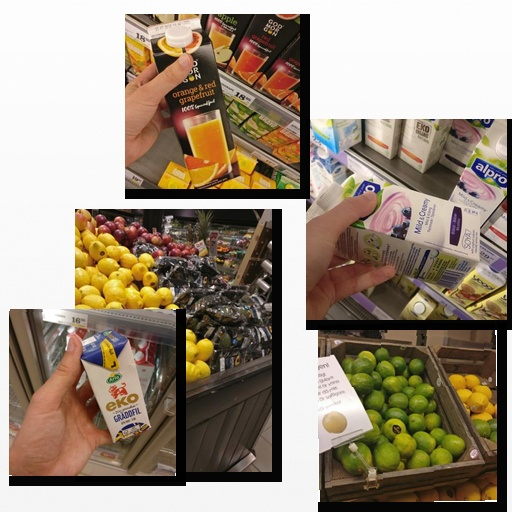
Food items: sour_cream, orange_red_grapefruit_juice, soyghurt, lemon, lime